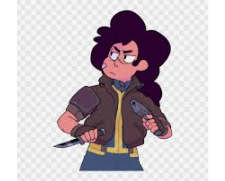
Portrait style: Cartoon Portrait